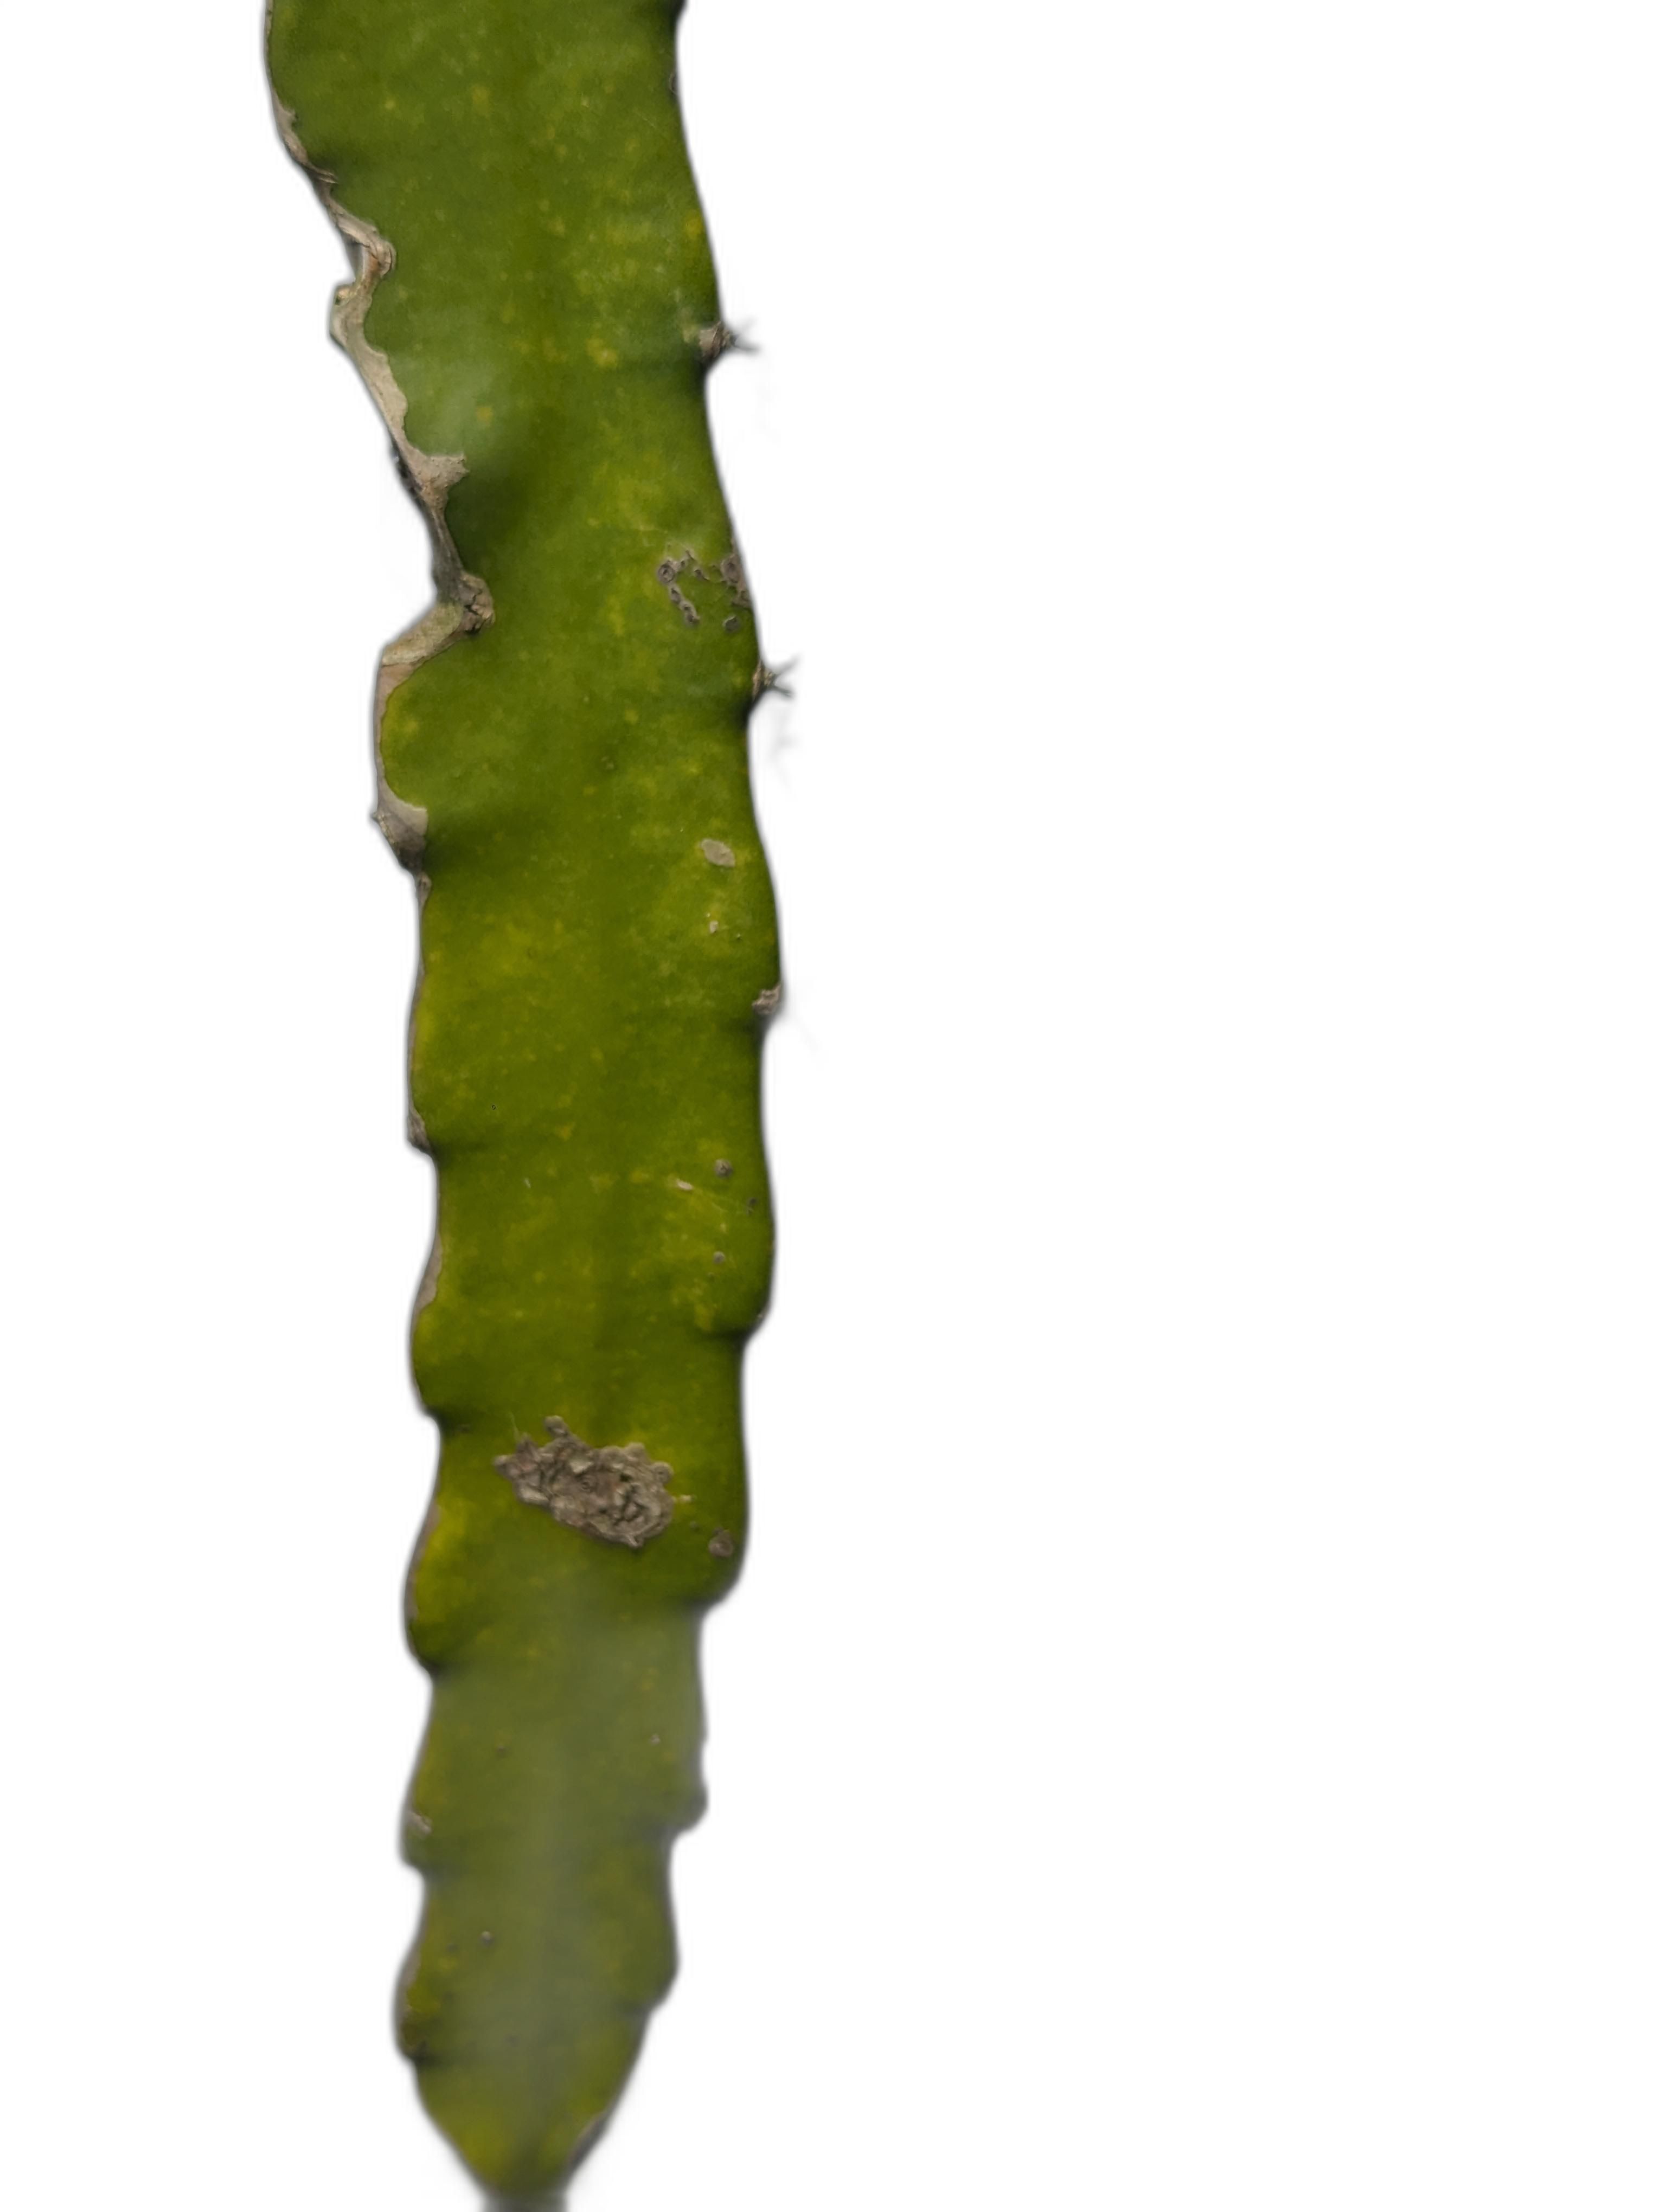
Label: Good leaf